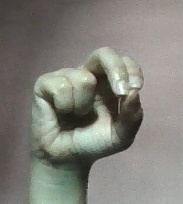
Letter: gaaf